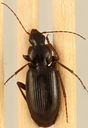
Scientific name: Calathus advena
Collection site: Rocky Mountains NEON (RMNP), plot RMNP_008